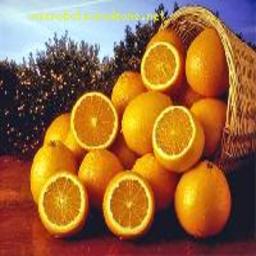
Label: Orange